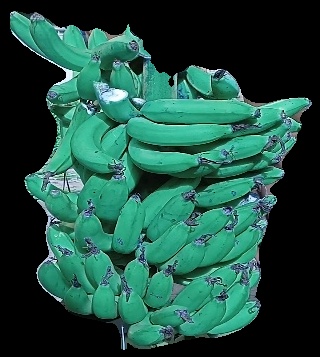
Variety: pachbale
Grade: grade3